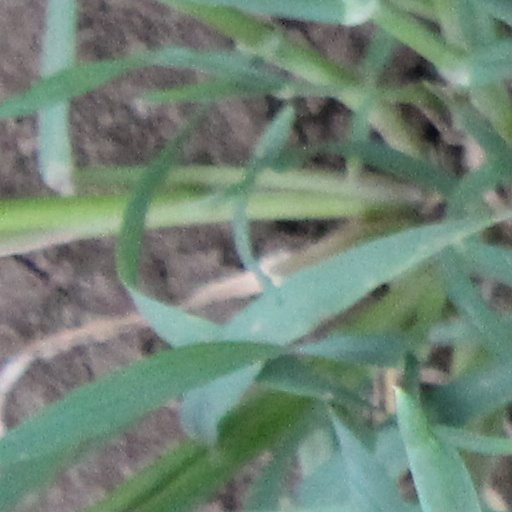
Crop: wheat